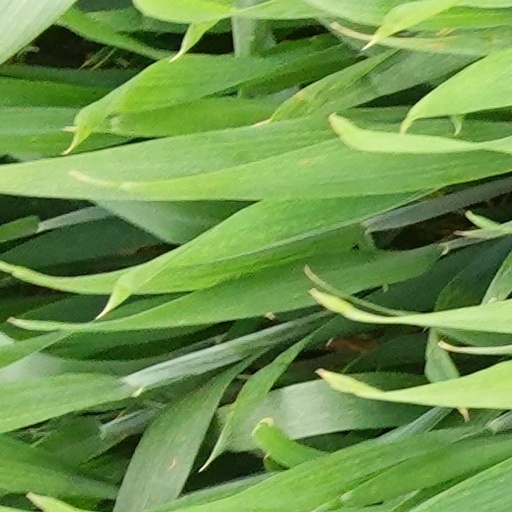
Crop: wheat